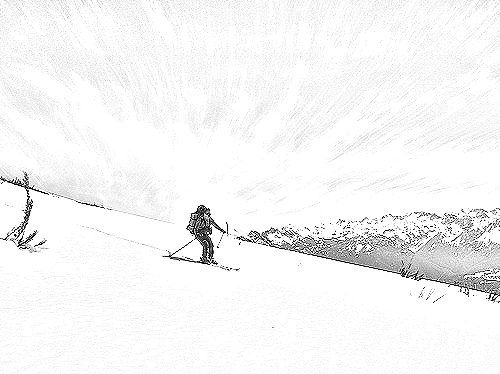
Portrait style: Sketch Portrait